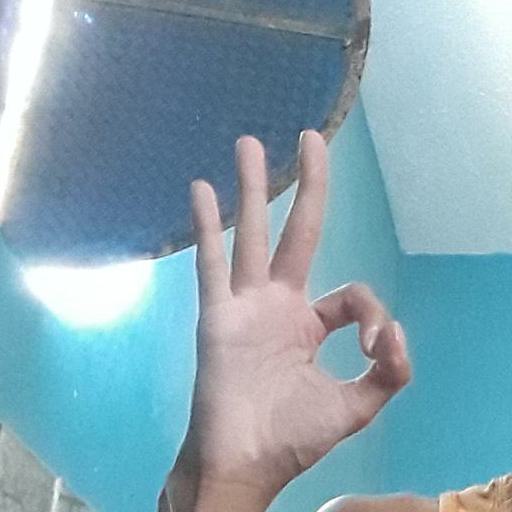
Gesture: ok